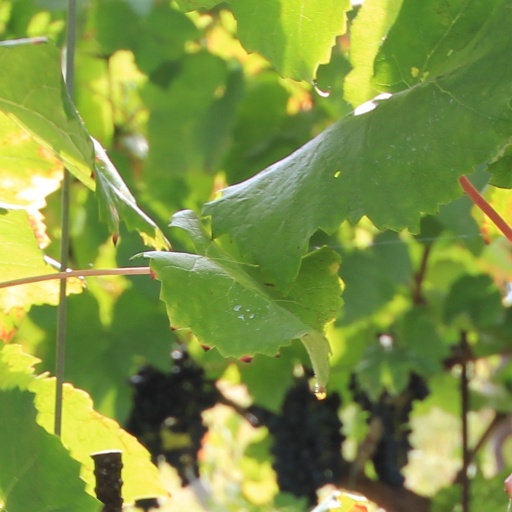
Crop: grape